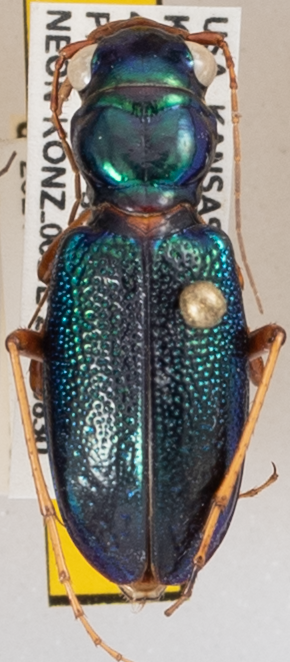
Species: Tetracha virginica
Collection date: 2021-08-30
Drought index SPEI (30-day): -0.21
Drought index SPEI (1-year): -0.232
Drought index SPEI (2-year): -0.03